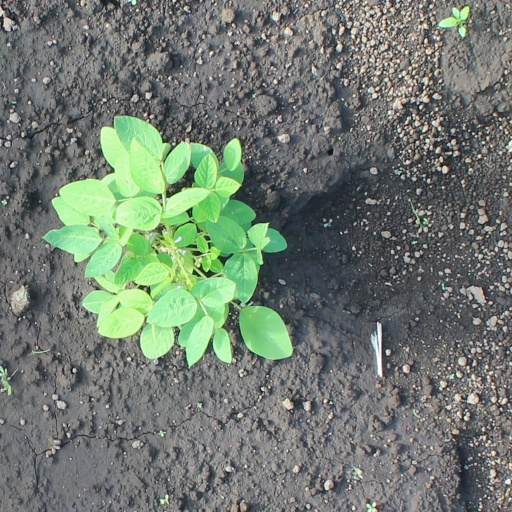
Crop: soybean